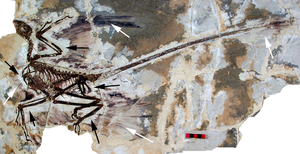
Les Dromaeosauridae sont une famille éteinte de dinosaures théropodes ressemblant à des oiseaux. Ils étaient des carnivores à plumes de taille petite à moyenne qui ont abondé au cours du Crétacé. Le nom Dromaeosauridae signifie « lézard coureur », du grec dromeus qui signifie « courir » et sauros qui signifie « lézard ».
Microraptor gui est une espèce éteinte de dinosaures de la famille des dromaesauridés qui a vécu en Chine durant le Crétacé inférieur, il y a environ entre −125 et −113 Ma.
Les Dinosauria, plus communément appelés dinosaures, forment un super-ordre ainsi qu'un clade extrêmement diversifié de sauropsides de la sous-classe des diapsides. Ce sont des archosaures ovipares, ayant en commun une posture érigée et partageant un certain nombre de synapomorphies telles que la présence d'une crête deltopectorale allongée au niveau de l'humérus et un acetabulum perforant le bassin. Présents dès le milieu du Ladinien, il y a environ 240 Ma, la branche non avienne des dinosaures disparait entièrement lors de l'extinction Crétacé-Paléogène il y a 66 Ma. Les oiseaux, la branche avienne des dinosaures, a émergé de petits dinosaures théropodes du Jurassique supérieur. Ainsi la survie des oiseaux à cette extinction, leur diversification considérable durant le Cénozoïque, en fait le seul groupe vivant actuel de dinosaures.